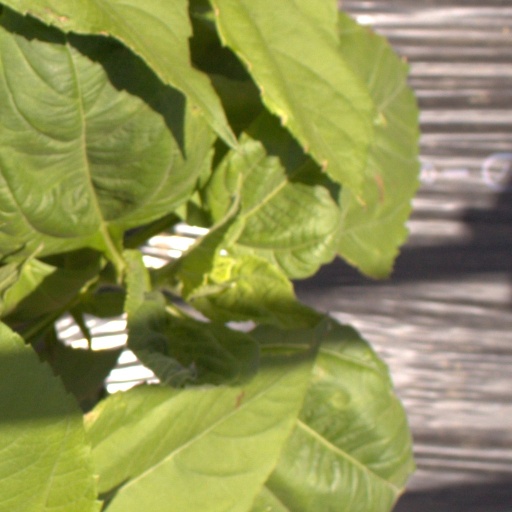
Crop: Jerusalem artichoke